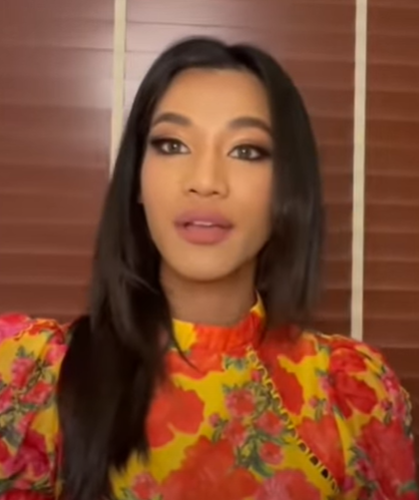
พัชรพร จันทรประดิษฐ์

| name = พัชรพร จันทรประดิษฐ์
| image =น้ำ พัชพร 05.png
| image_size = 250px
| birth_name = พัชรพร จันทรประดิษฐ์
| birth_place = จังหวัดสงขลา ประเทศไทย
| spouse = เจโรม เลาติ (สมรส 2566)
| other_names = น้ำฝน
| education = คณะศิลปศาสตร์และวิทยาการจัดการมหาวิทยาลัยสงขลานครินทร์ วิทยาเขตสุราษฎร์ธานี
| occupation = นางงาม
มิสแกรนด์ระนอง 2020มิสแกรนด์ไทยแลนด์ 2020
มิสแกรนด์ระนอง​ 2020(ชนะเลิศ)มิสแกรนด์ไทยแลนด์ 2020(ชนะเลิศ)มิสแกรนด์อินเตอร์เนชันแนล 2020(10 คนสุดท้าย)
พัชรพร จันทรประดิษฐ์ (เกิดวันที่ 19 พฤษภาคม พ.ศ. 2541; ชื่อเล่น: น้ำ หรือ น้ำฝน) เป็นนางงามชาวไทย ผู้ชนะการประกวดมิสแกรนด์ไทยแลนด์ 2020 ภูมิลำเนาเป็นคนจังหวัดสงขลา เข้าร่วมประกวดมิสแกรนด์ไทยแลนด์ 2020 ในฐานะตัวแทนจากจังหวัดระนอง ซึ่งเป็นผู้ชนะการประกวดมิสแกรนด์ไทยแลนด์คนที่ 8 นับตั้งแต่ที่มีจัดการประกวดขึ้นเมื่อปี พ.ศ. 2556 โดยเป็นตัวแทนประเทศไทยเข้าร่วมประกวดมิสแกรนด์อินเตอร์เนชันแนล 2020 ในเดือนมีนาคม พ.ศ. 2564 ที่กรุงเทพมหานคร
==ประวัติ==
นํ้าเกิดเมื่อวันที่ 19 พฤษภาคม พ.ศ. 2541 ที่จังหวัดสงขลา ประเทศไทย จบการศึกษาจากคณะศิลปศาสตร์และวิทยาการจัดการ สาขาวิชาภาษาอังกฤษเพื่อการสื่อสารทางธุรกิจ มหาวิทยาลัยสงขลานครินทร์ วิทยาเขตสุราษฎร์ธานี ด้วยเกียรตินิยมอันดับ 1
==ชีวิตส่วนตัว==
พัชรพรได้เข้าร่วมพิธีสมรสกับกับเจโรม เลาติเมื่อวันที่ 23 พฤศจิกายน พ.ศ. 2566
==การประกวด==
=== มิสแกรนด์สุราษฎร์ธานี 2019 ===
ในปี พ.ศ. 2562 พัชรพรได้รับการคัดเลือกให้เป็นผู้เข้าประกวด 14 คนสุดท้ายจากกองประกวดมิสแกรนด์สุราษฎร์ธานี 2019 ซึ่งในการประกวดครั้งนั้น "กษมา ซื่อตรง" เป็นผู้ได้รับตำแหน่งมิสแกรนด์สุราษฎร์ธานี 2019 ส่วนพัชรพรได้รับรางวัล Smart Lady แต่ไม่ผ่านเข้ารอบ 5 คนสุดท้าย
=== มิสแกรนด์ระนอง – ชุมพร 2019 ===
ในปี พ.ศ. 2562 พัชรพรได้รับการคัดเลือกให้เป็นผู้เข้าประกวด 8 คนสุดท้ายจากกองประกวดมิสแกรนด์ระนอง – ชุมพร 2019 ซึ่งในการประกวดครั้งนั้น "จุฑามาศ เมฆเสรี" เป็นผู้ได้รับตำแหน่งมิสแกรนด์ชุมพร 2019 และ"ณัฐธิดา พึ่งนุ่ม" ได้รับตำแหน่งมิสแกรนด์ระนอง 2019 ส่วนพัชรพรได้รับรางวัล First Impression แต่ไม่ผ่านเข้ารอบ 4 คนสุดท้าย
=== มิสแกรนด์สุราษฎร์ธานี – ระนอง 2020 ===
ในปี พ.ศ. 2563 พัชรพรได้รับการคัดเลือกให้เป็นผู้เข้าประกวด 11 คนสุดท้ายจากกองประกวดมิสแกรนด์สุราษฎร์ธานี – ระนอง 2020 ซึ่งในการประกวดครั้งนั้นชนะการประกวด เป็นผู้ได้รับตำแหน่งมิสแกรนด์ระนอง 2020 และ"สิมิลัน เหมทานนท์" ได้รับตำแหน่งมิสแกรนด์สุราษฎร์ธานี 2020 เพื่อเข้าร่วมประกวดมิสแกรนด์ไทยแลนด์ 2020
===มิสแกรนด์ไทยแลนด์ 2020===
หลังจากได้รับตำแหน่ง "มิสแกรนด์ระนอง 2020" จากการประกวดมิสแกรนด์สุราษฎร์ธานี – ระนอง 2020 ทำให้พัชรพรได้รับสิทธิ์ในการเป็นตัวแทนของจังหวัดระนองในการเข้าร่วมการประกวดมิสแกรนด์ไทยแลนด์ 2020 ที่กรุงเทพมหานคร และในการประกวดรอบสุดท้าย พัชรพรได้รับเลือกให้เป็น 1 ใน 5 คนสุดท้ายจากโควต้าบอสชอยส์ (boss choice) และสามารถคว้ารางวัลชนะเลิศไปได้ในที่สุด
=== มิสแกรนด์อินเตอร์เนชันแนล 2020 ===
นํ้าเป็นตัวแทนประเทศไทยในการเข้าร่วมประกวดมิสแกรนด์อินเตอร์เนชันแนล 2020 ที่กรุงเทพมหานครในเดือนมีนาคม พ.ศ. 2564 และได้ผ่านเข้ารอบ 10 คนสุดท้าย พร้อมกับได้รับรางวัลชุดประจำชาติยอดเยี่ยมร่วมกับประเทศกัวเตมาลาและประเทศญี่ปุ่น
== รางวัลที่ได้รับ ==
| class="wikitable"
|-
! ปี
! รางวัล
! สาขา
! width="120" | เสนอชื่อเข้าชิง
! width="110" | ผล
|-
|2563
|ตาชั่งทอง
|สาขาบุคคลสงเคราะห์ดีเด่นแห่งปี จากรางวัลเกียรติยศ
|พัชรพร จันทรประดิษฐ์
|
|
==อ้างอิง==
== แหล่งข้อมูลอื่น ==
* Miss Grand Thailand Official website
*
*
*
สืบตำแหน่ง|ก่อนหน้า= อารยะ ศุภฤกษ์|ตำแหน่ง=มิสแกรนด์ไทยแลนด์|ปี= มิสแกรนด์ไทยแลนด์ 2020|2020|ถัดไป = อินดี จอห์นสัน
สืบตำแหน่ง|ก่อนหน้า=ณัฐธิดา พึ่งนุ่ม|ตำแหน่ง=มิสแกรนด์ระนอง|ปี= 2020|ถัดไป = รัชนีกร ประเสริฐพรศักดิ์
หมวดหมู่:นางงามไทย
หมวดหมู่:ผู้ชนะการประกวดมิสแกรนด์ไทยแลนด์
หมวดหมู่:บุคคลจากจังหวัดสงขลา‎‎
หมวดหมู่:นางงาม
หมวดหมู่:ผู้เข้าประกวดมิสแกรนด์อินเตอร์เนชันแนล
หมวดหมู่:ผู้เข้าประกวดมิสแกรนด์อินเตอร์เนชันแนล 2020